Cameron Hughes (ice hockey)

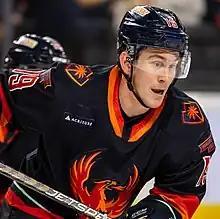
Hughes with the Coachella Valley Firebirds in 2023.

Cameron Hughes (born October 9, 1996) is a Canadian professional ice hockey forward currently playing with the Texas Stars in the American Hockey League (AHL) while under contract to the Dallas Stars of the National Hockey League (NHL).